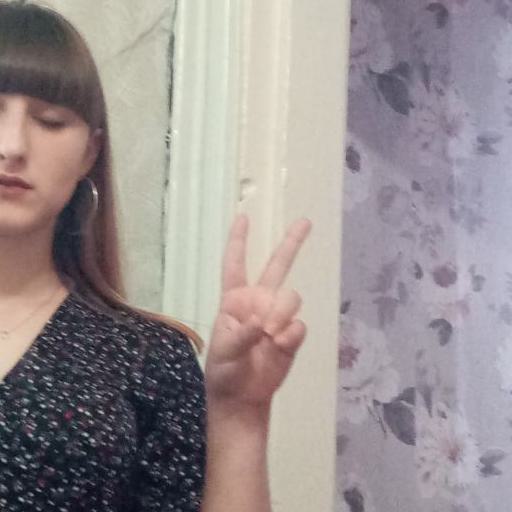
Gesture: peace